Blood Run Site

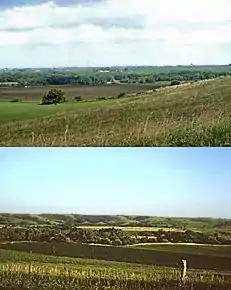

The Blood Run Site is an archaeological site on the border of the US states of Iowa and South Dakota. The site was essentially populated for 8,500 years, within which earthworks structures were built by the Oneota Culture and occupied by descendant tribes such as the Ioway, Otoe, Missouri, and shared with Quapaw and later Kansa, Osage, and Omaha (who were both Omaha and Ponca at the time) people. The site was so named on account of the iron-stained soil.